Baho

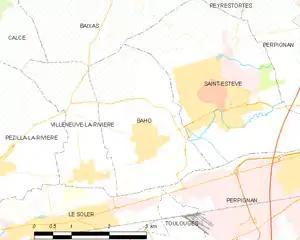
Map of Baho and its surrounding communes

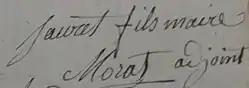
Signatures of the former and new mayors of Baho in 1815

Baho is the site of an ancient fort. In the 10th century, Baho was a possession of the abbey of Saint-Michel-de-Cuxa (Pyrénées-Orientales)